Conservation and restoration of waterlogged wood

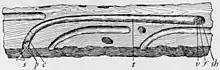
Diagram showing shipworm boring into a piece of wood.

Within maritime environments one of the largest pest threats to waterlogged wood includes shipworms ("Teredinidae"). Shipworms bore into wood that is immersed in seawater. Within a museum exhibit or storage environment and post treatment of waterlogged wood objects, there are a number of wood-boring pests that feast on wood. Two of which include the wood-boring/powderpost beetle and termites. Wood-boring beetles can include several different types within the board category. Each type of beetle could target a different type of wood. Evidence of pest deterioration includes powder-like frass near entry and exit holes within the wood. Termites also feast on and live below the surface of the wood so they can be more difficult to detect. Termites discharge six-sided fecal pellets and, if found on a wooden object, could be used to determine the type of pest damage